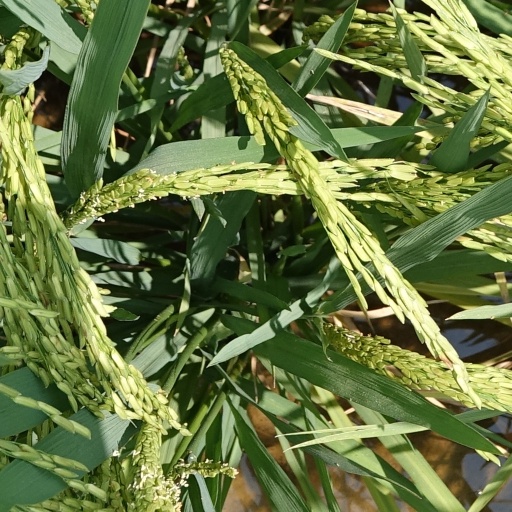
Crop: rice